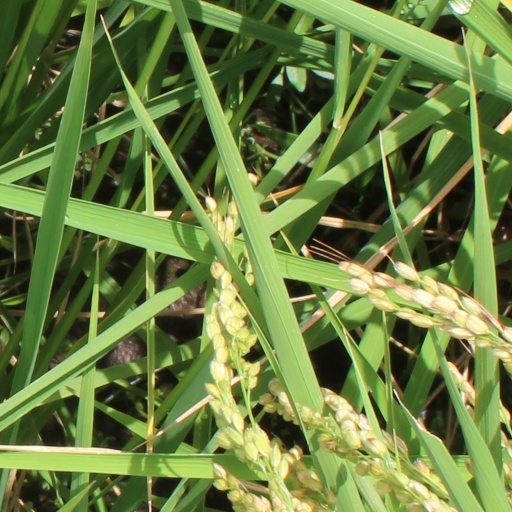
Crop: rice